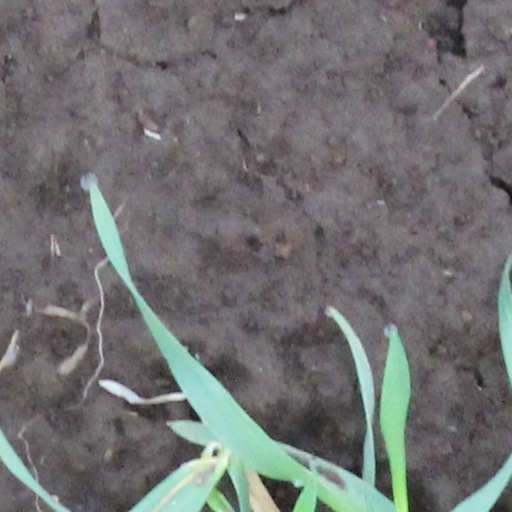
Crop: wheat